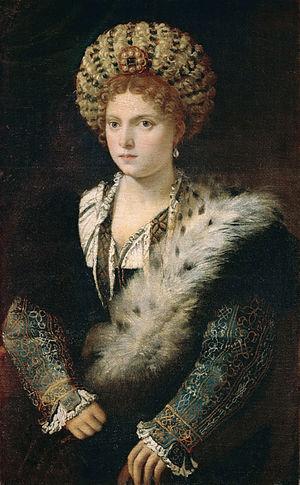
François II Gonzague, en italien Francesco II Gonzaga, né le 10 août 1466 à Mantoue - mort le 29 mars 1519 à Mantoue, est un noble italien, condottiere au service du duc de Milan, puis de la République de Venise. Il est le quatrième marquis de Mantoue.